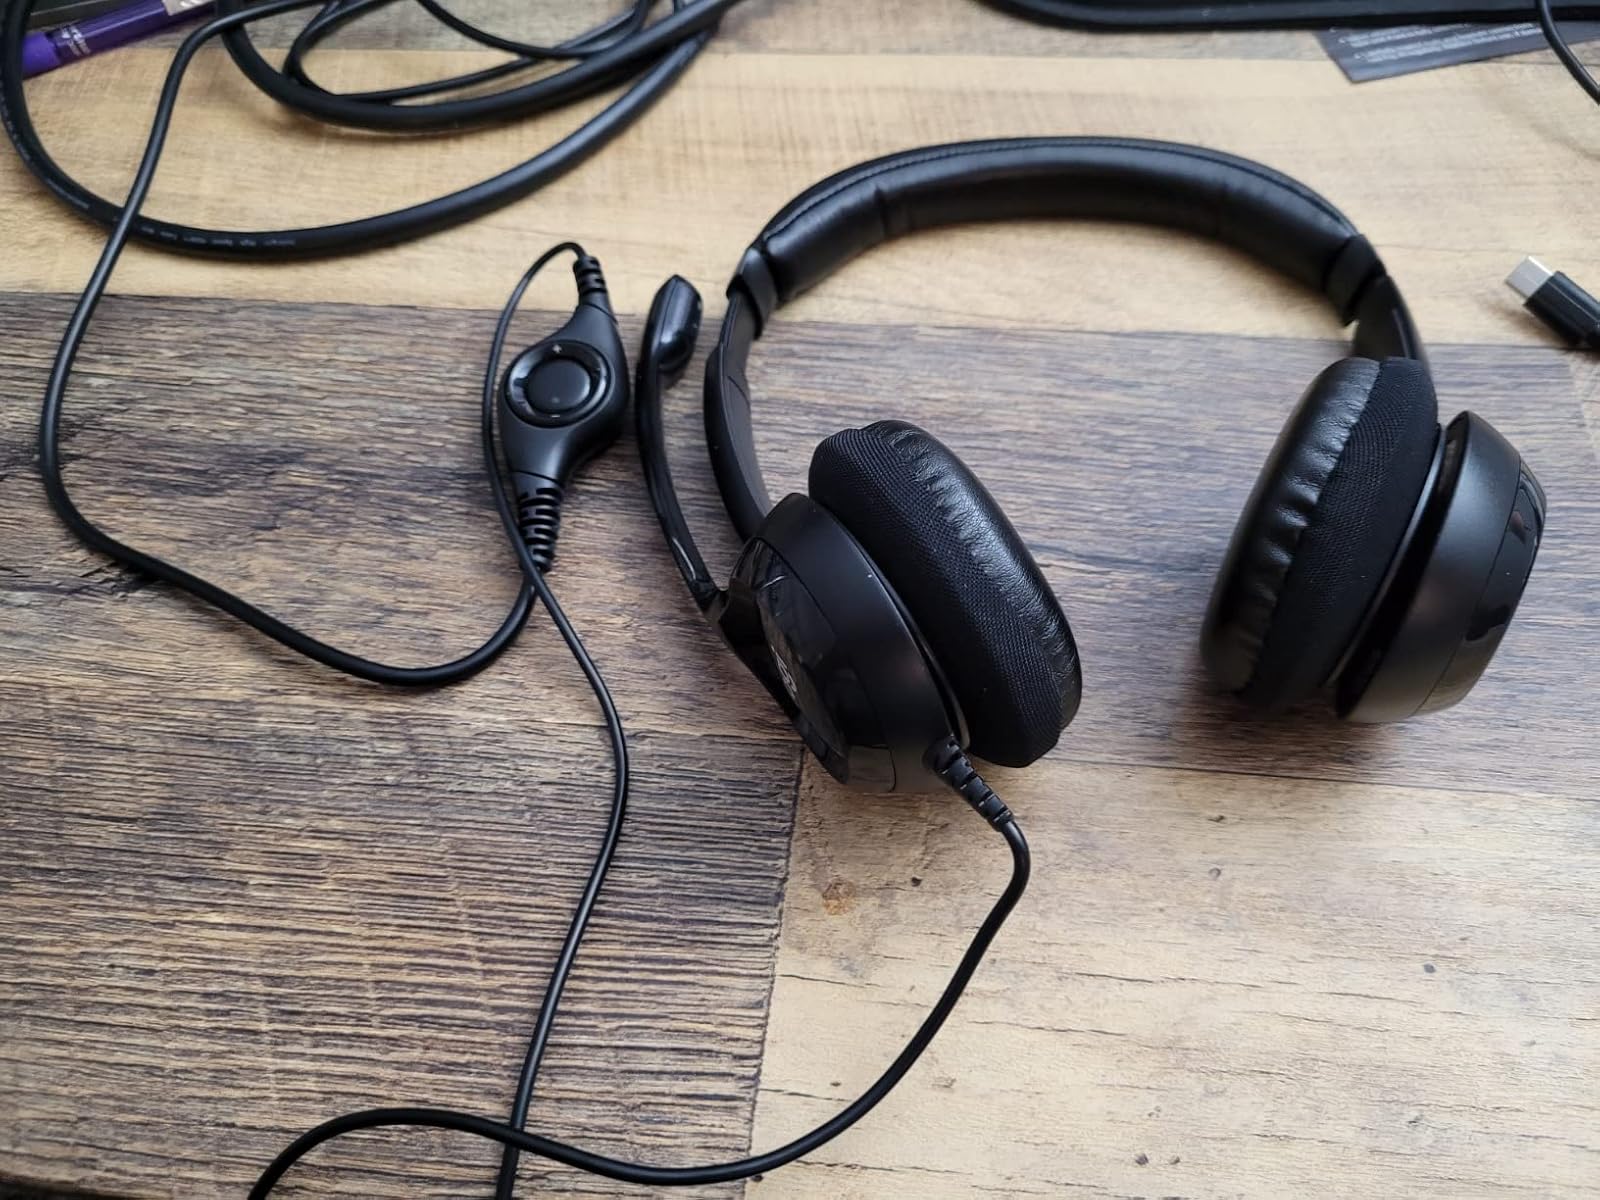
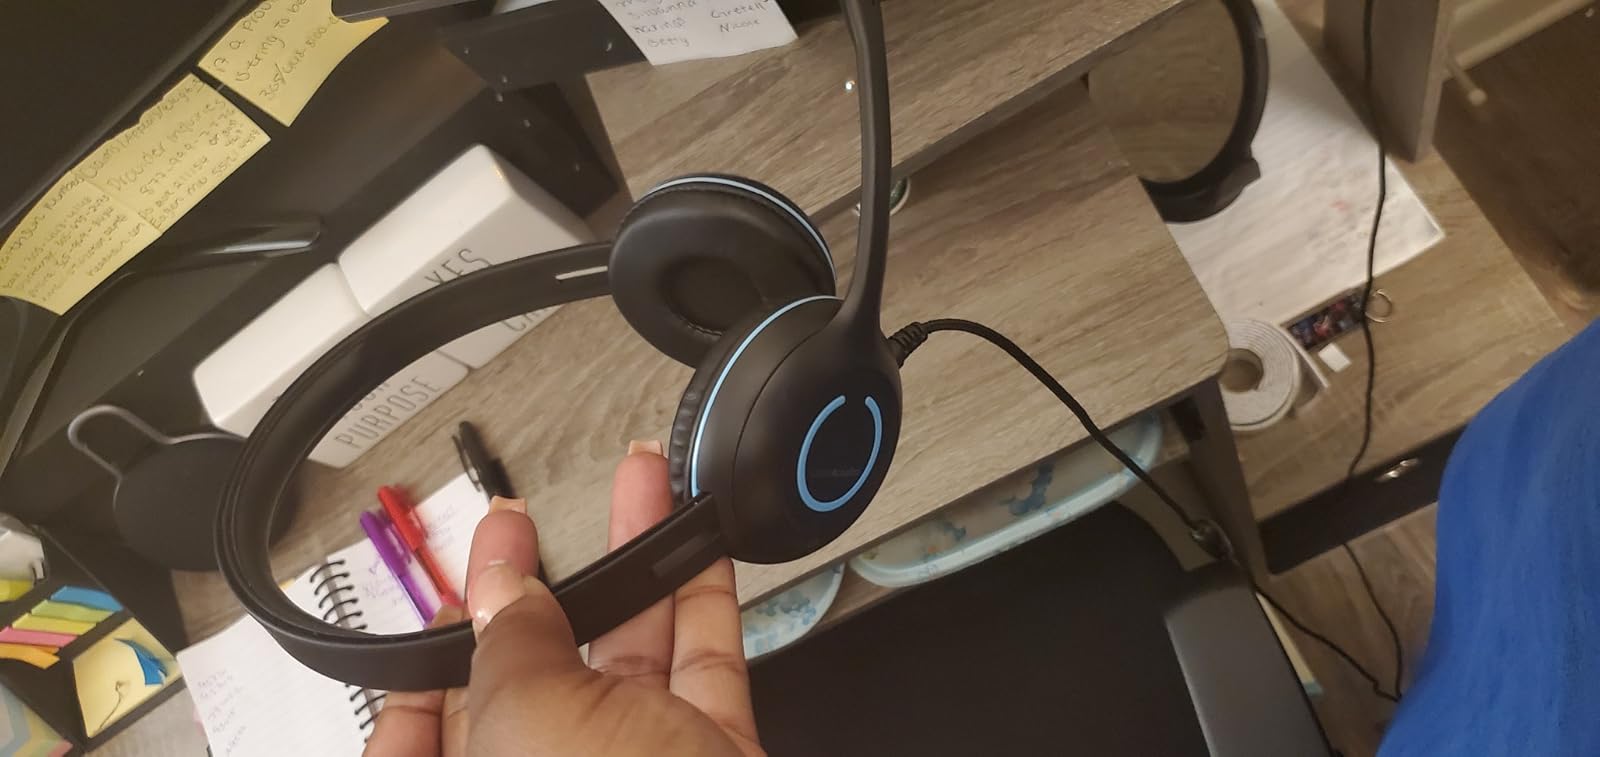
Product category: headphones
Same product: no